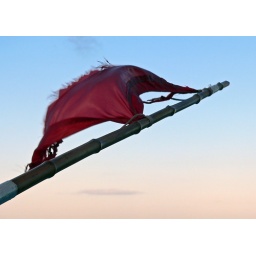
059/365 2011 red flag in the sky